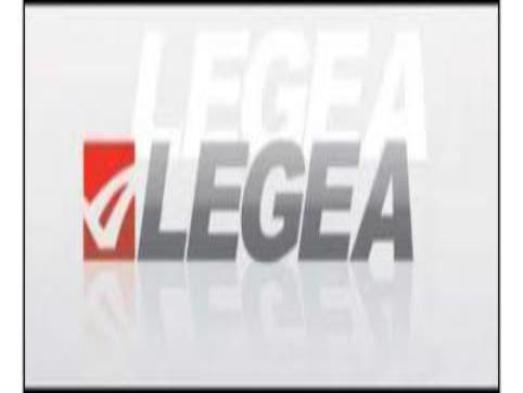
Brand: legea-1
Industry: Sports